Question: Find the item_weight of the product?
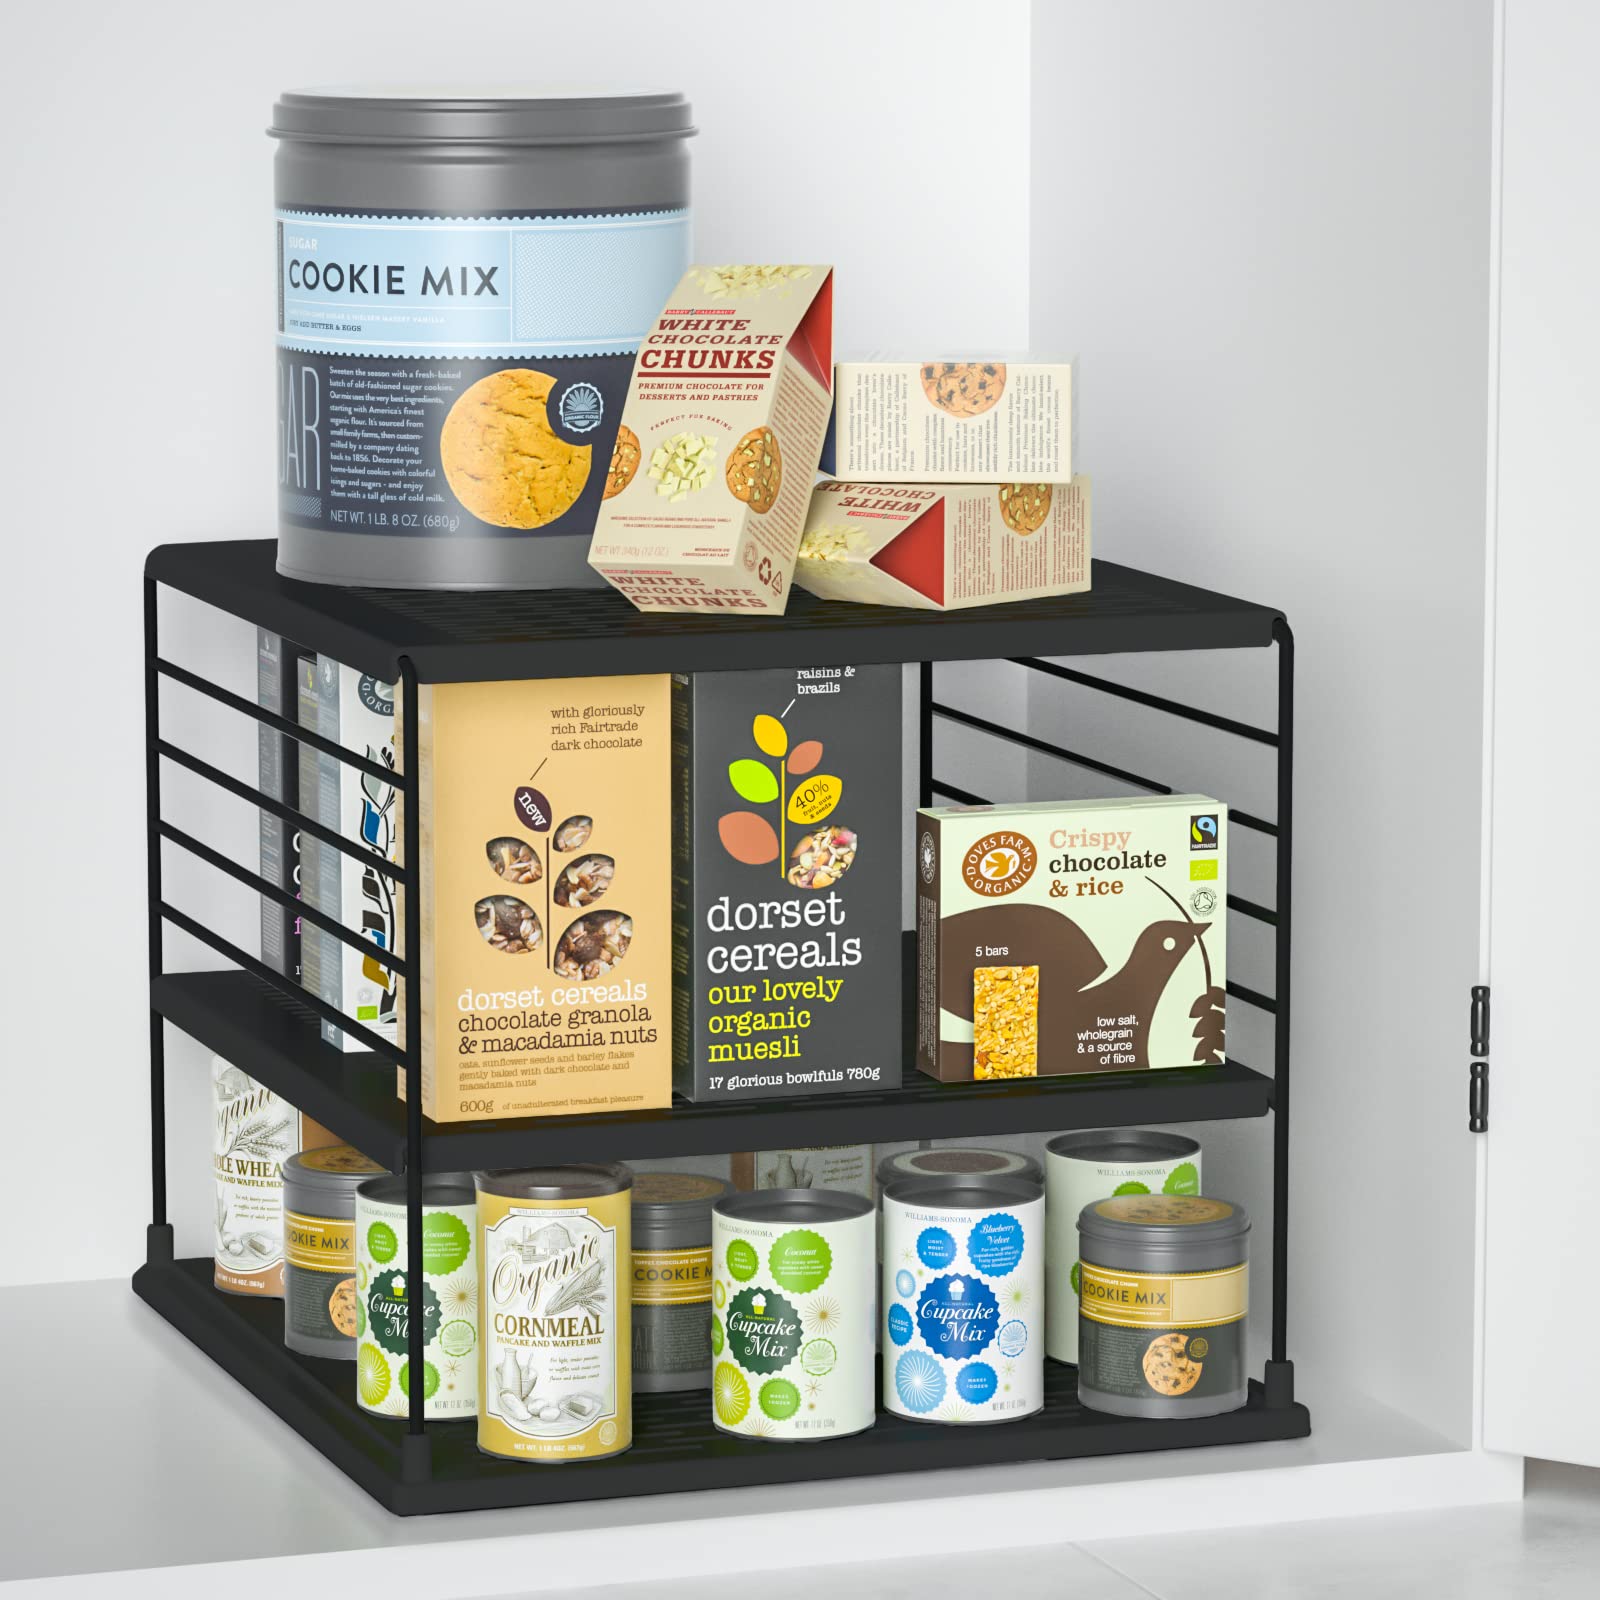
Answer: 680.0 gram